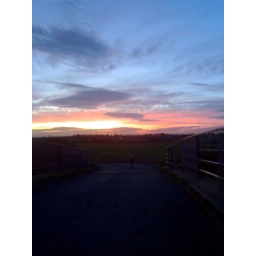
Taken at the Peaks Parkway footbridge over Peaks Parkway road while taking the dog for stroll at sunset.